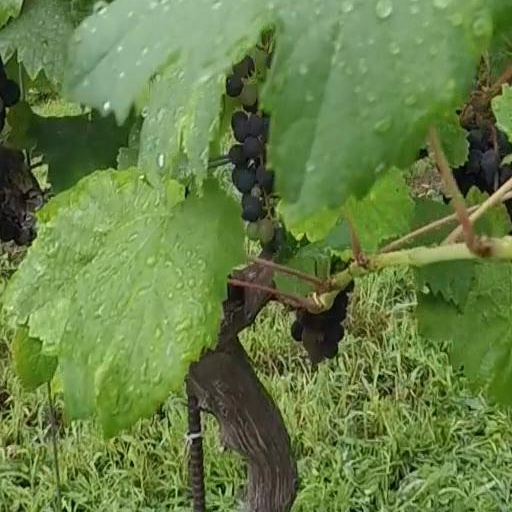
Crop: grape